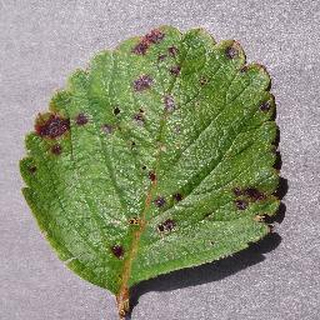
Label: strawberry_leaf_scorch